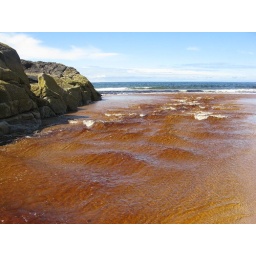
Waves forming on the river. The fresh water in the river was VERY peaty.